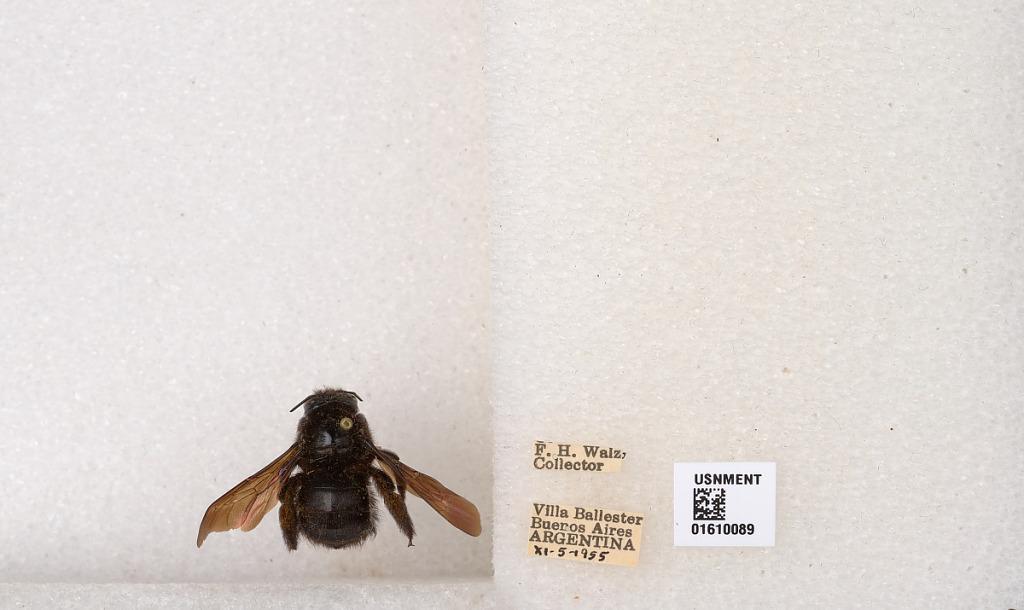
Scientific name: Xylocopa (Stenoxylocopa) artifex Smith
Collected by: F. Walz
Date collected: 1955-11-5
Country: Argentina
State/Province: Buenos Aires
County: Partido de General San Martin
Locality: Villa Ballester
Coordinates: -34.55, -58.5628